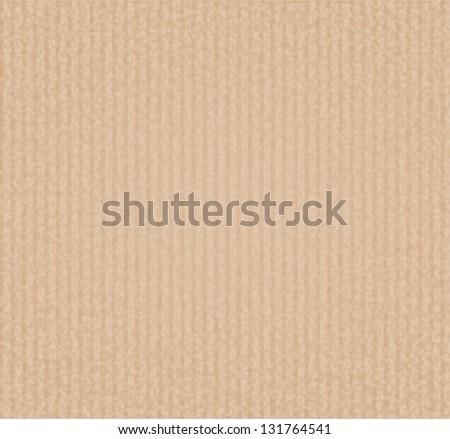
texture of a brown striped paper background